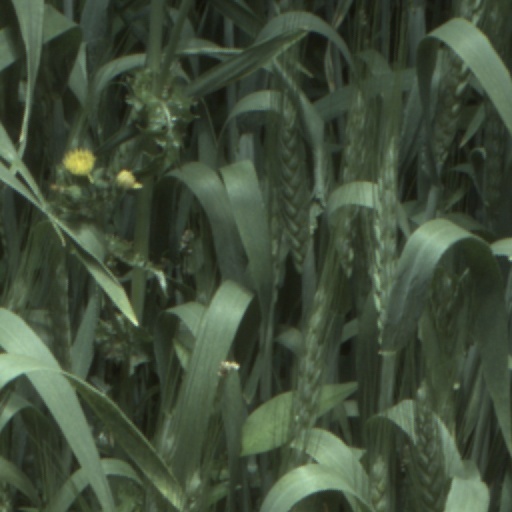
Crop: wheat